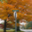
Label: maple_tree